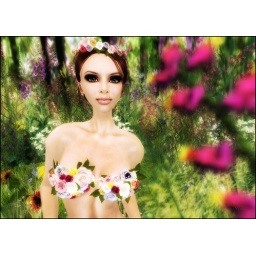
Skin Vassnia antuanet girl Hair Mirone Faye Apricot. Flower in hair and outfit *D* Roses bouquet pink set